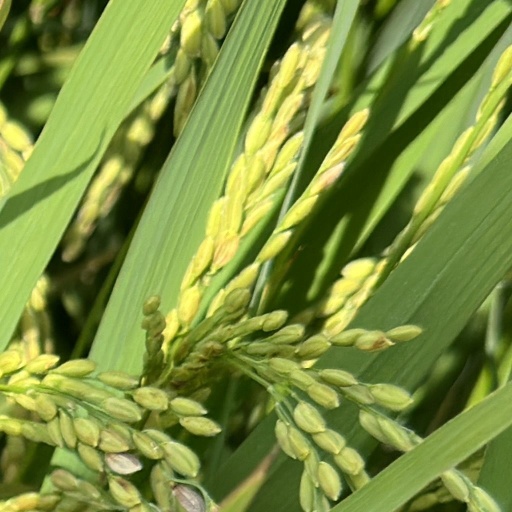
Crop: rice